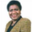
Label: woman